SIG Sauer system

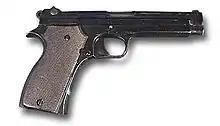
French Model 1935A

In 1947, SIG had licensed from the French SACM a design for a handgun which had been developed in 1936 for a French Army contract. This was designated as the P210 by SIG. It was renowned worldwide as an extremely accurate handgun. But like the Luger, it was very expensive to produce. With the development of the new machinery, SIG was able to produce a simplified version of the P210 handgun which became the P220, and later the P225 (adopted as the P6 in Germany).